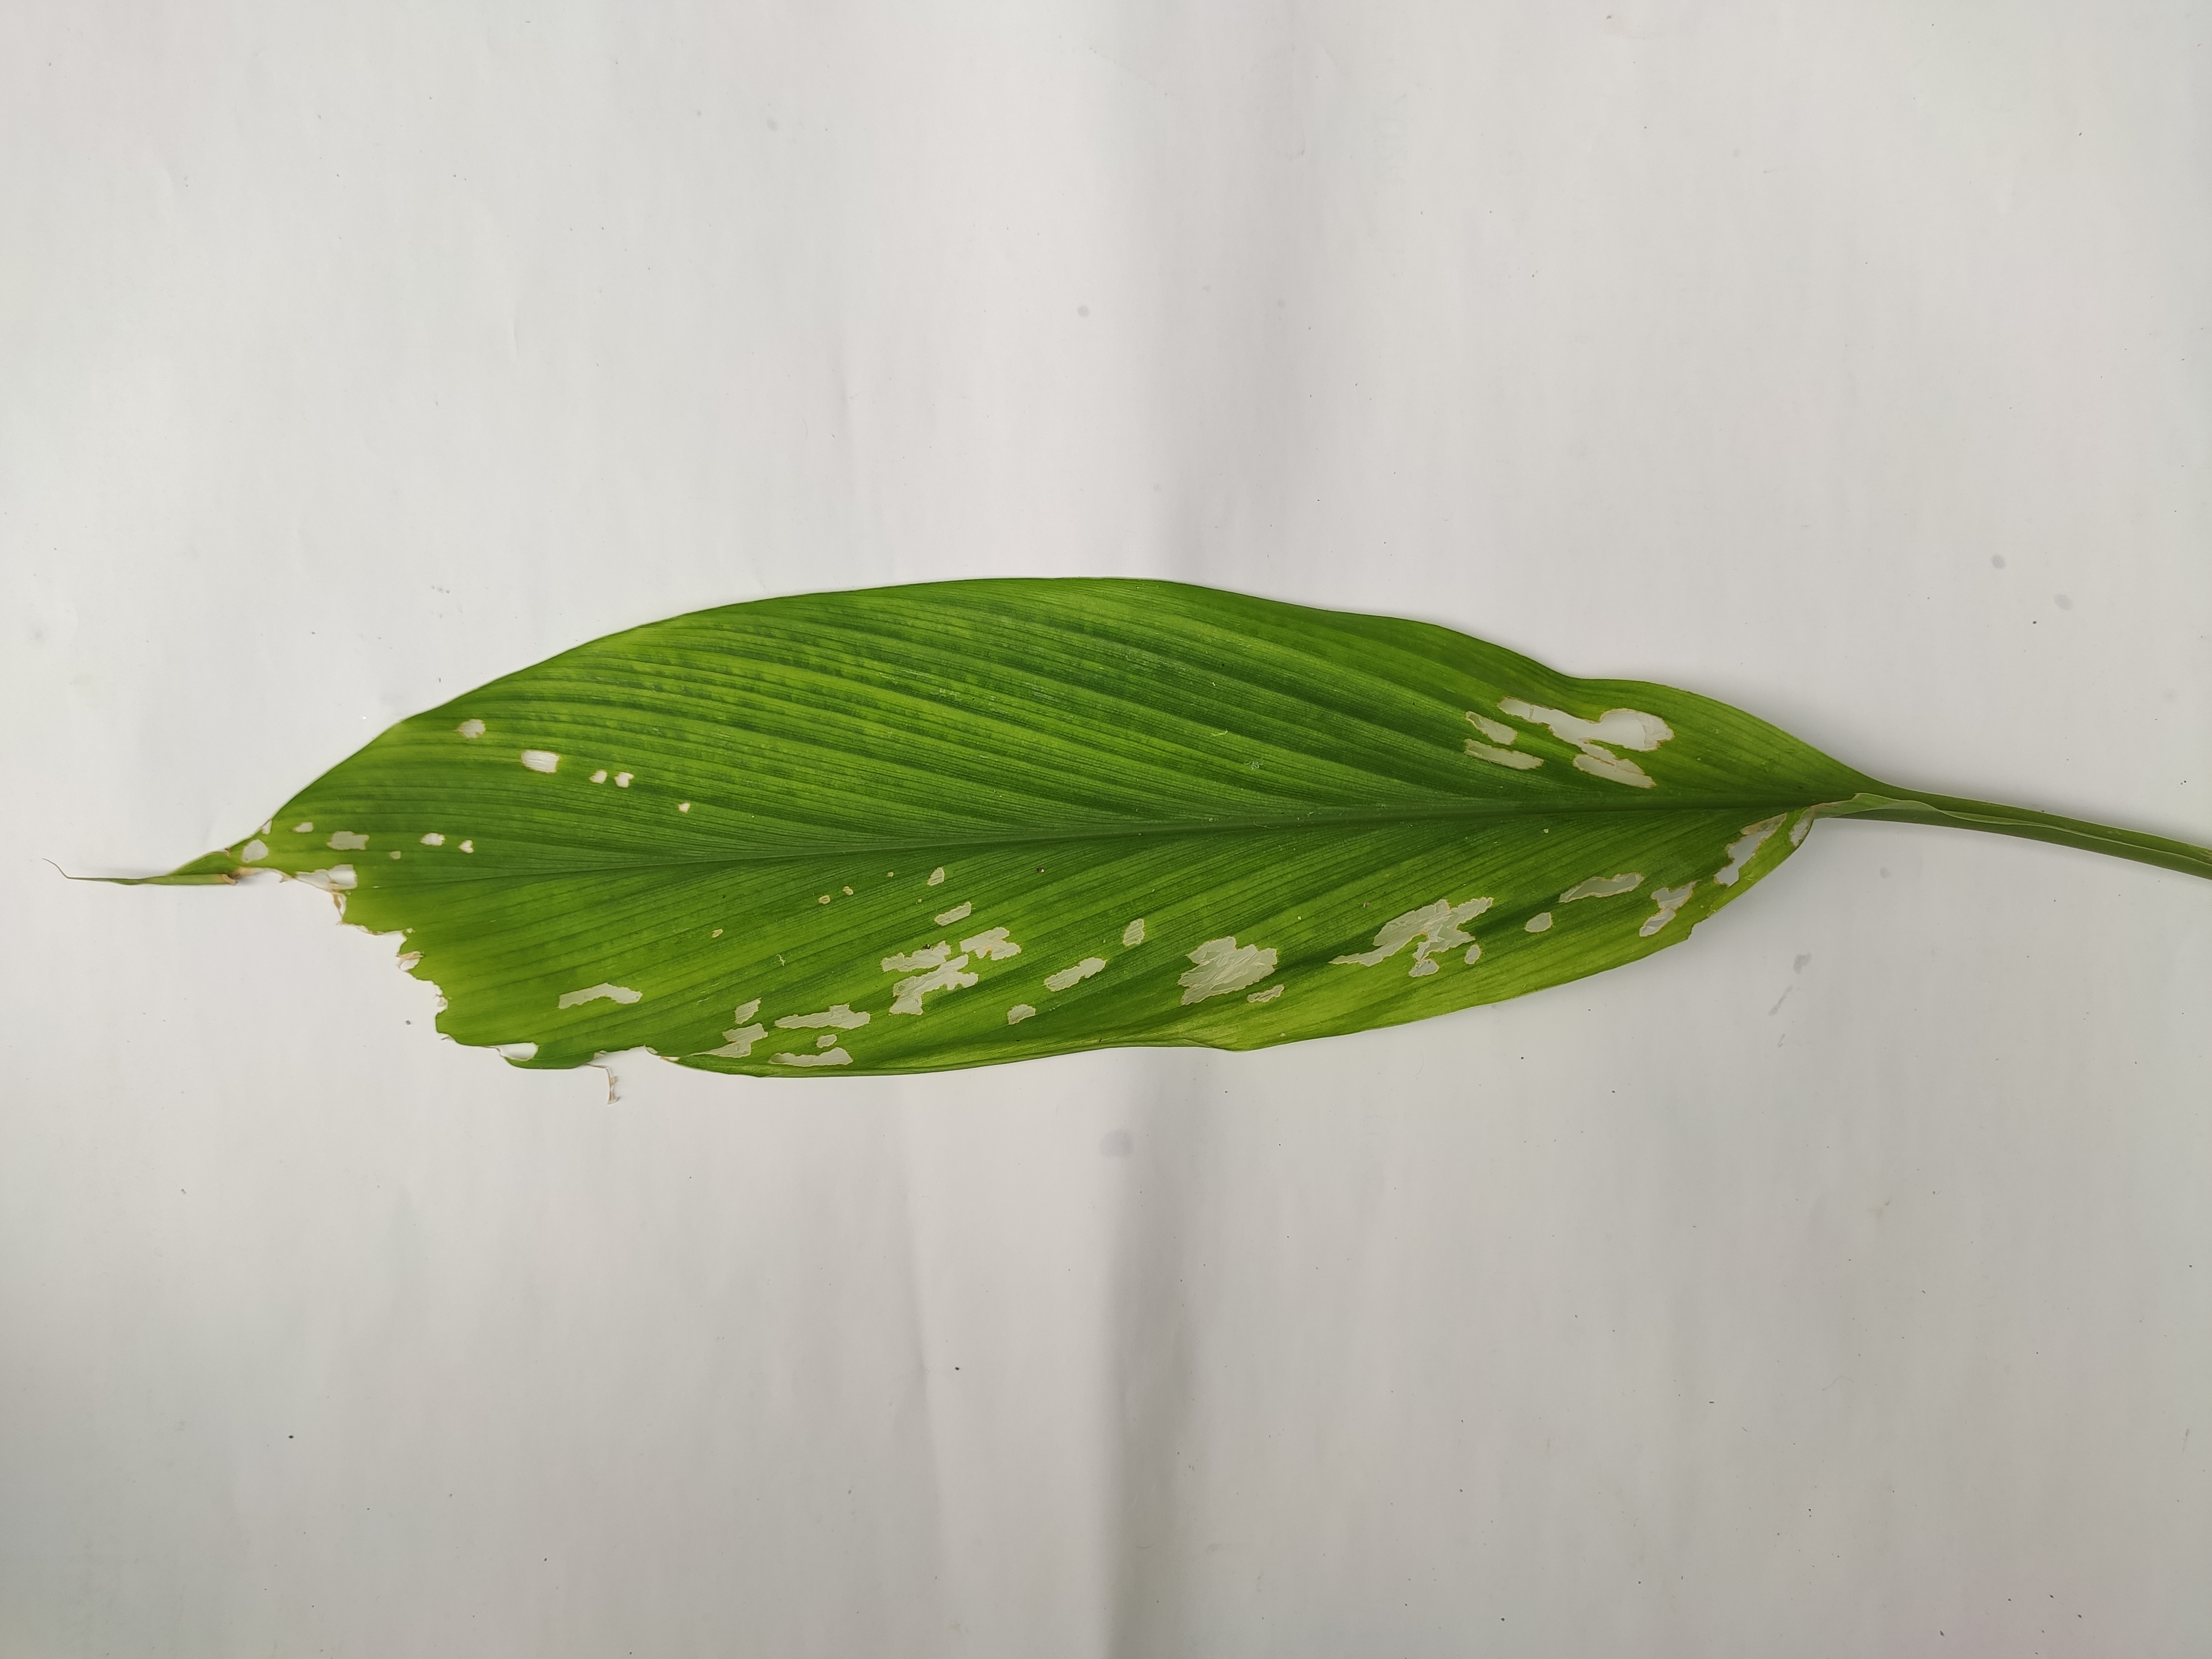
Label: Aphids_Disease